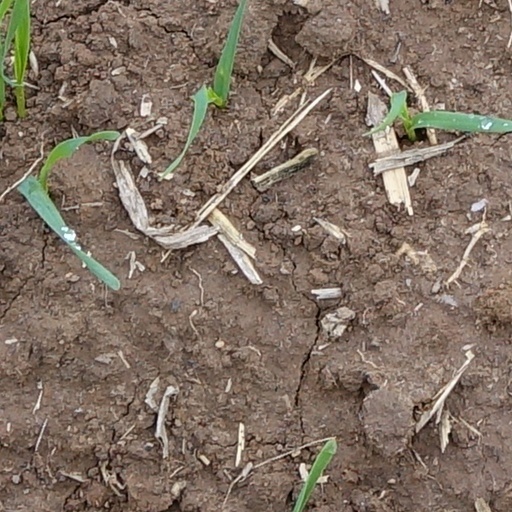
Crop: wheat